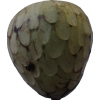
Label: cherimoya